Furman Institution Faculty Residence

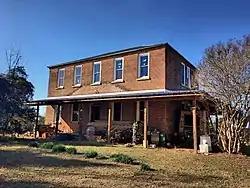

Furman Institution Faculty Residence is a historic residential building located near Winnsboro, Fairfield County, South Carolina. It was built about 1837, and is a two-story, brick building with a hipped roof and end chimneys. It has a single story, hip roofed front porch (c. 1936) and a kitchen extension (c 1925). The building serves as a visible reminder of the early history of Furman University and its brief establishment in Fairfield County.